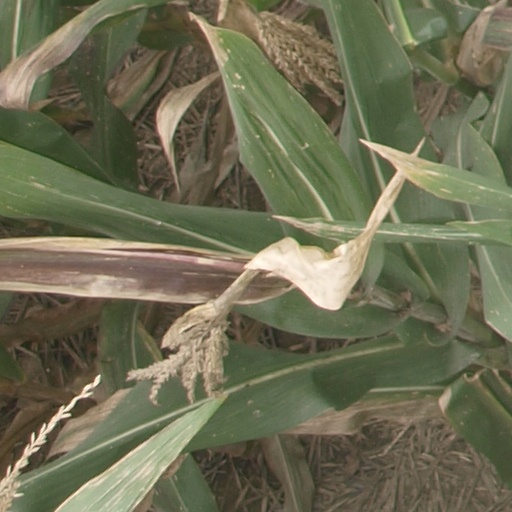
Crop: maize; corn